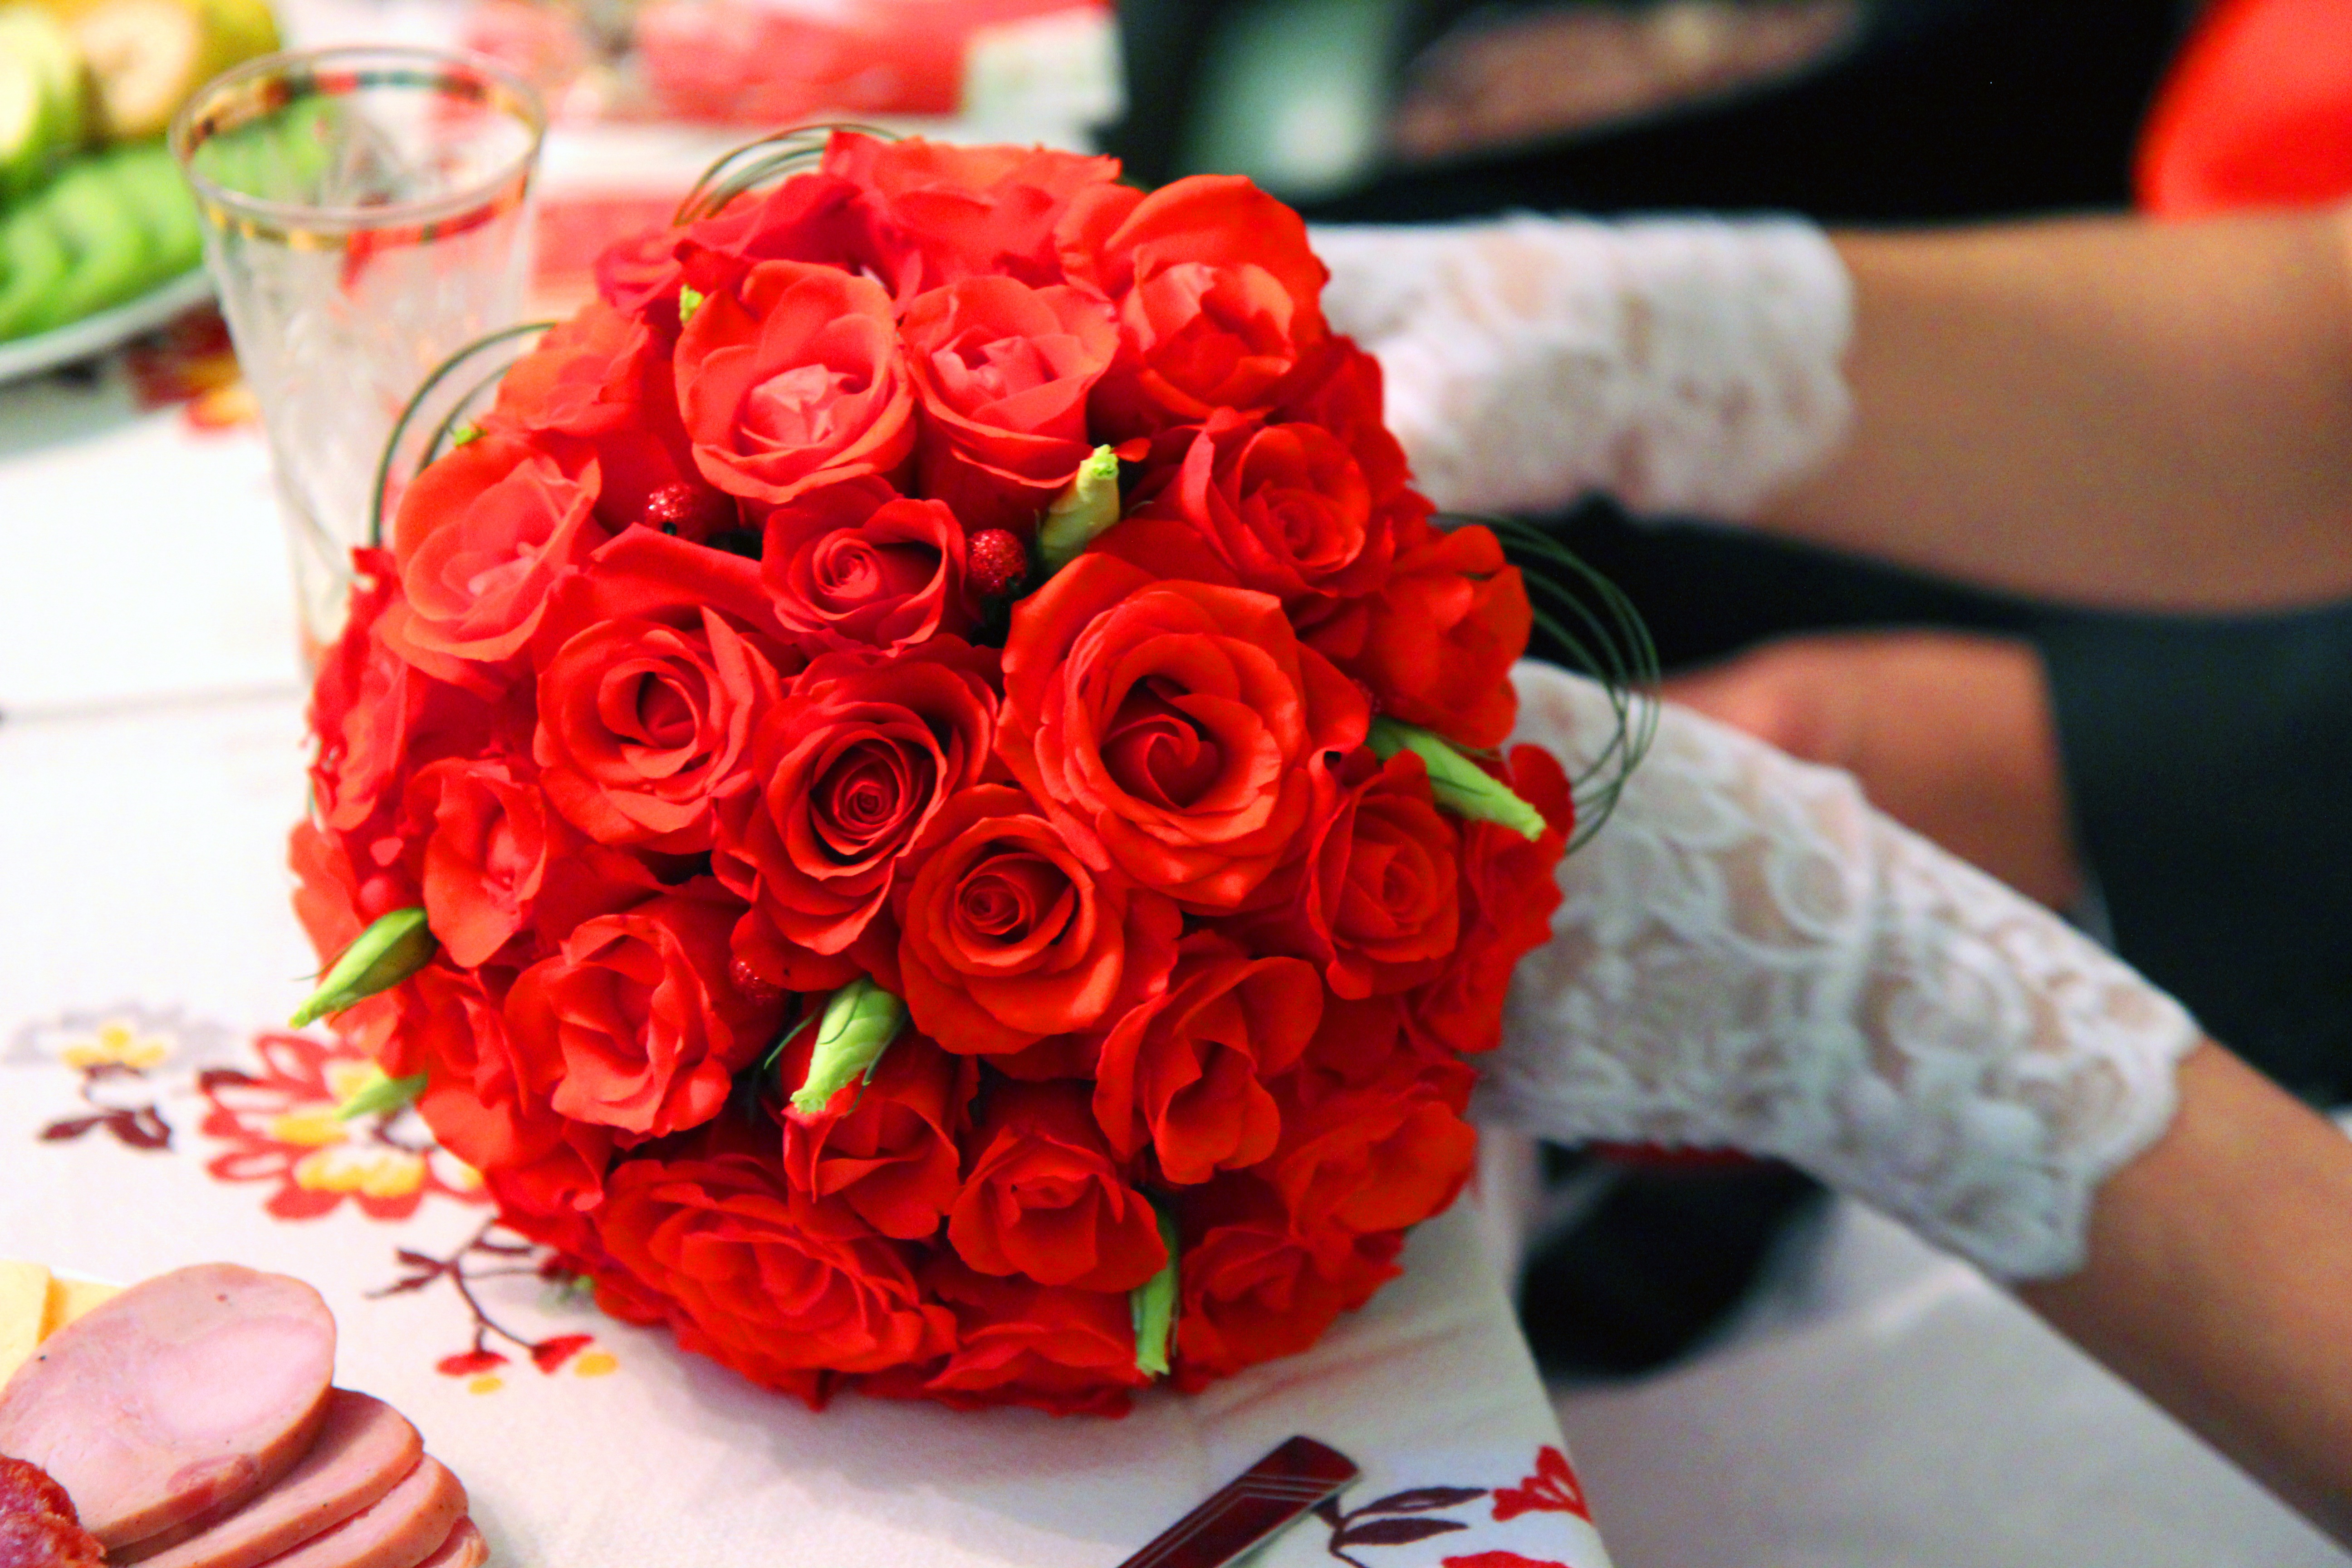
nature, plant, flower, petal, summer, love, red, couple, pink, wedding, bride, just married, white dress, flowers, stroll, trees, outdoors, future, dress, happiness, beauty, mood, floristry, valentine's day, green leaves, sweethearts, flowering plant, the groom, fata, garden roses, flower bouquet, cut flowers, floral design, bridesmaid dress, land plant, flower arranging